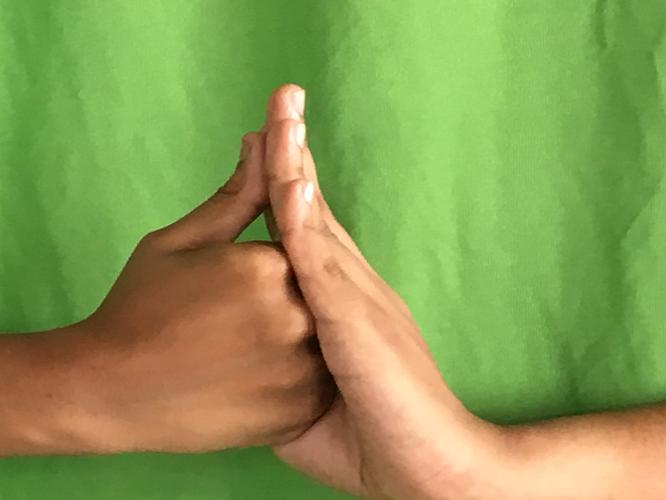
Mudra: Shanka
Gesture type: double_hand